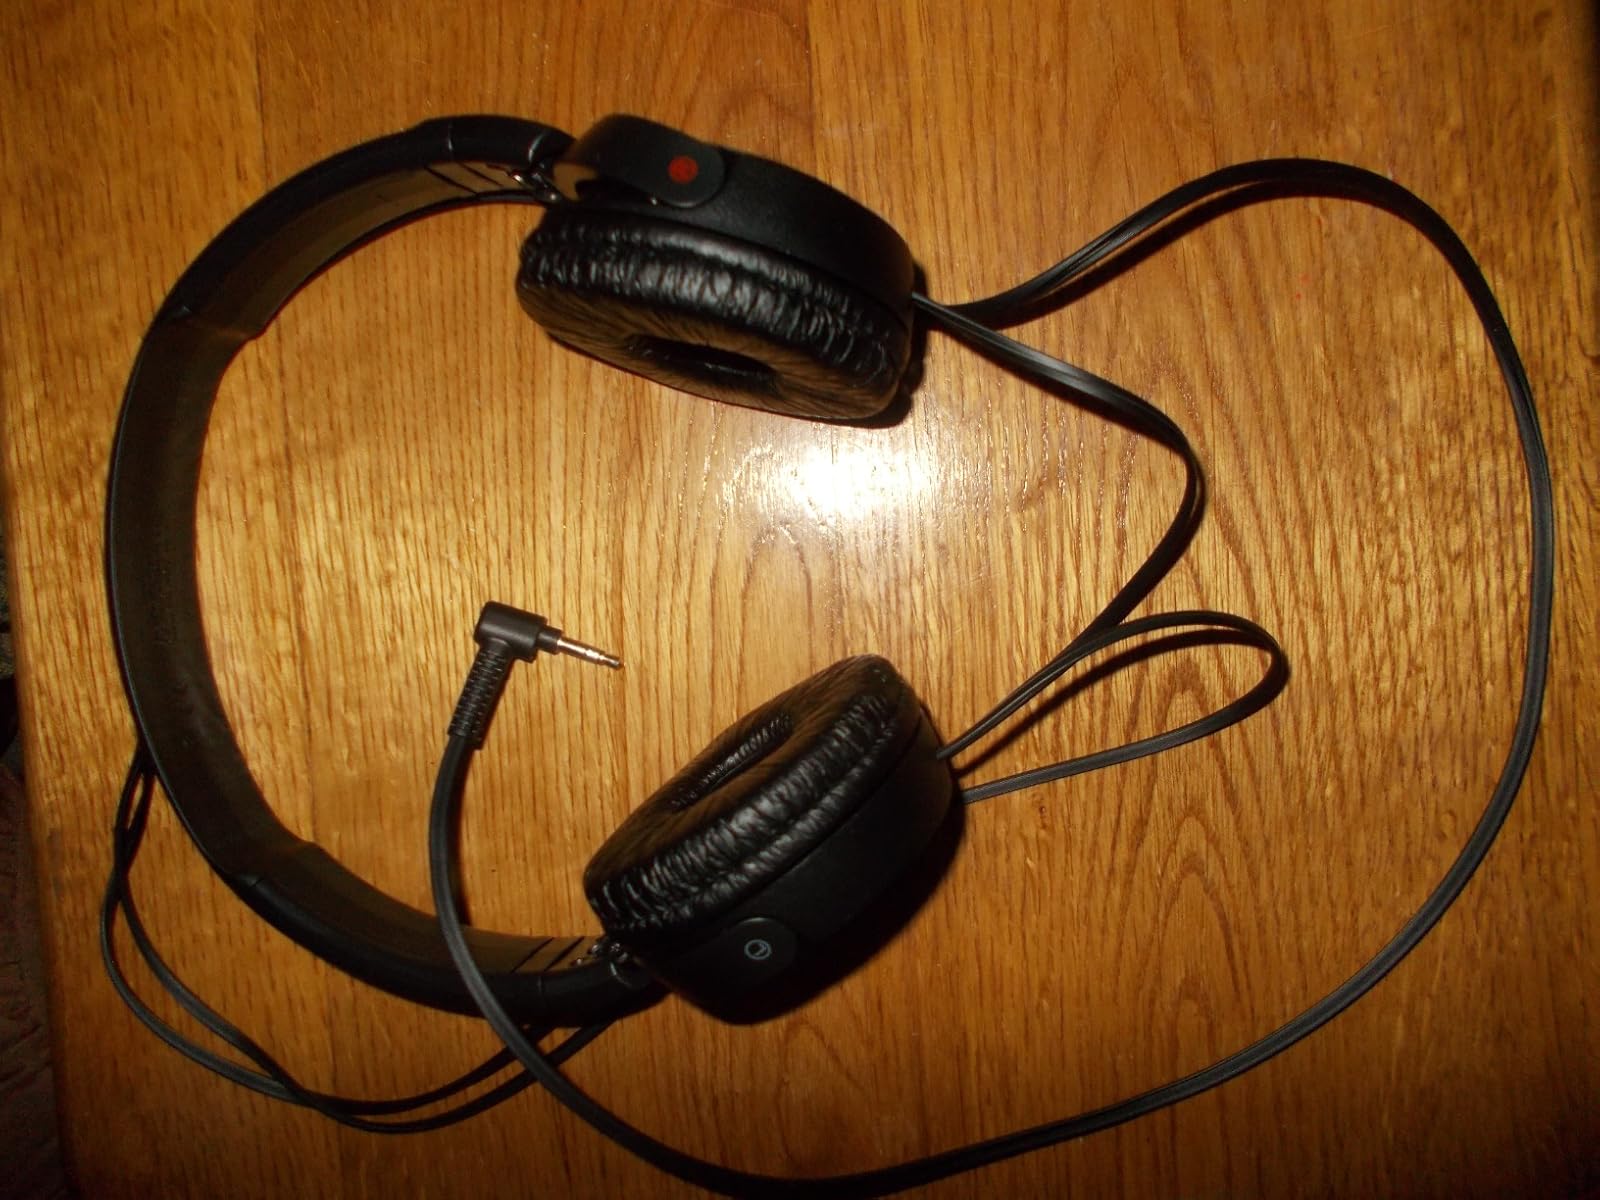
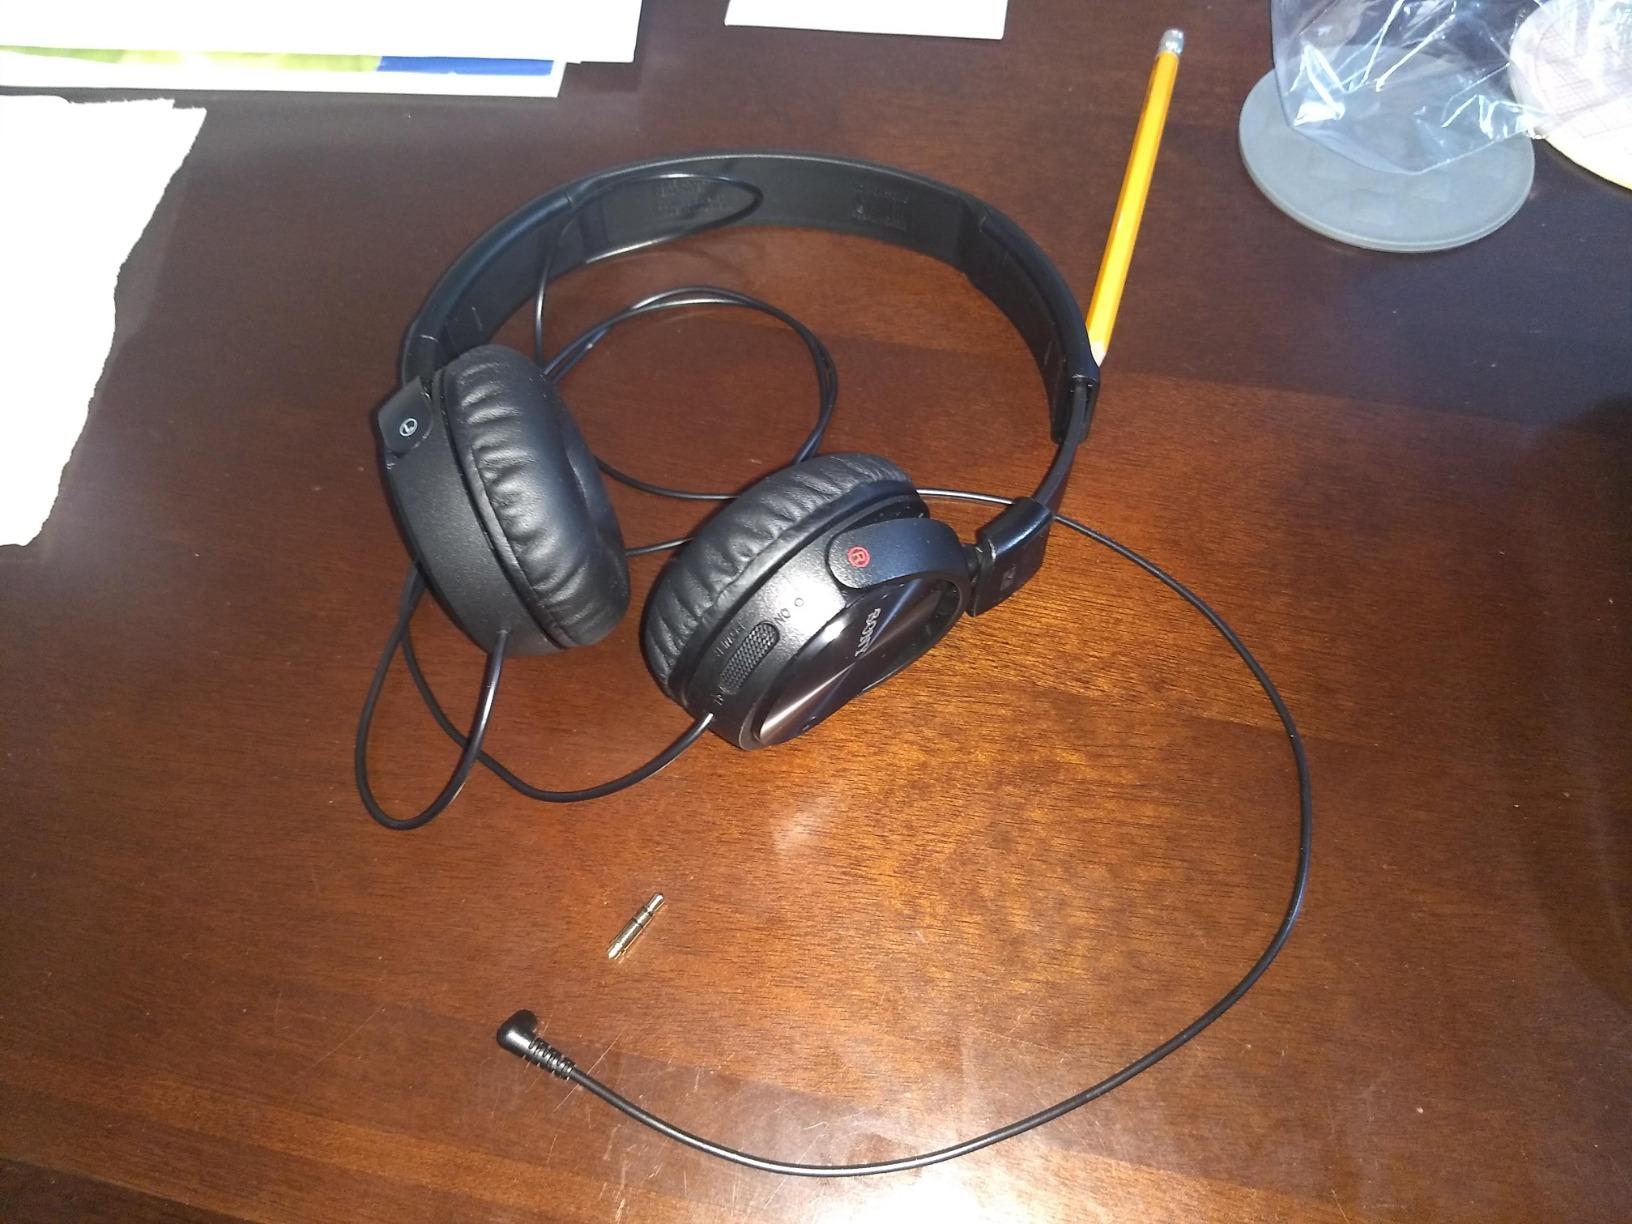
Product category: headphones
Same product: yes